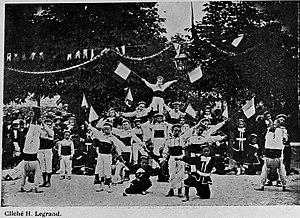
extrait du ""bulletin de l'œuvre des voyages scolaires""."
Beaumont-sur-Vesle est une commune française, située dans le département de la Marne en région Grand Est.